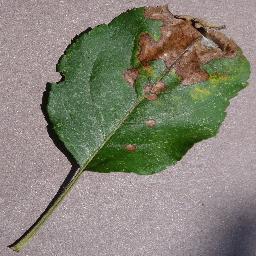
Label: Apple___Black_rot